List of Olympic champions in men's water polo

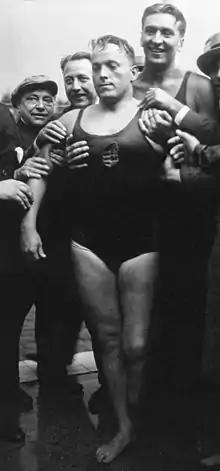
Despite his disability of losing the left leg below the knee, Olivér Halassy won three consecutive Olympic medals (two gold and one silver) in water polo between 1928 and 1936.

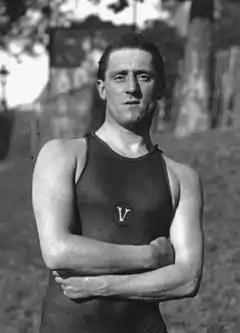
Paul Radmilovic won three gold medals in water polo at the 1908, 1912 and 1920 Olympics.

Source: Official Reports (PDF): 1932 (pp. 646, 649, 650).